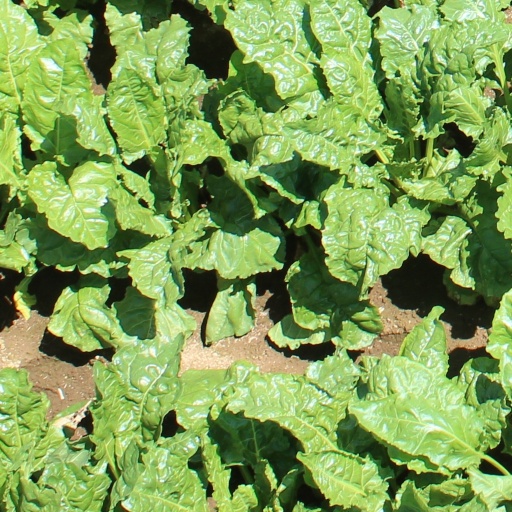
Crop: sugar beet